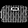
Label: Bag